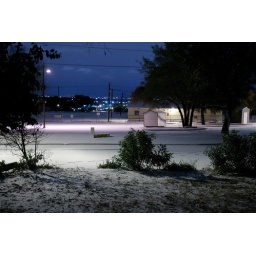
The road should not be white like that. Not in Austin.